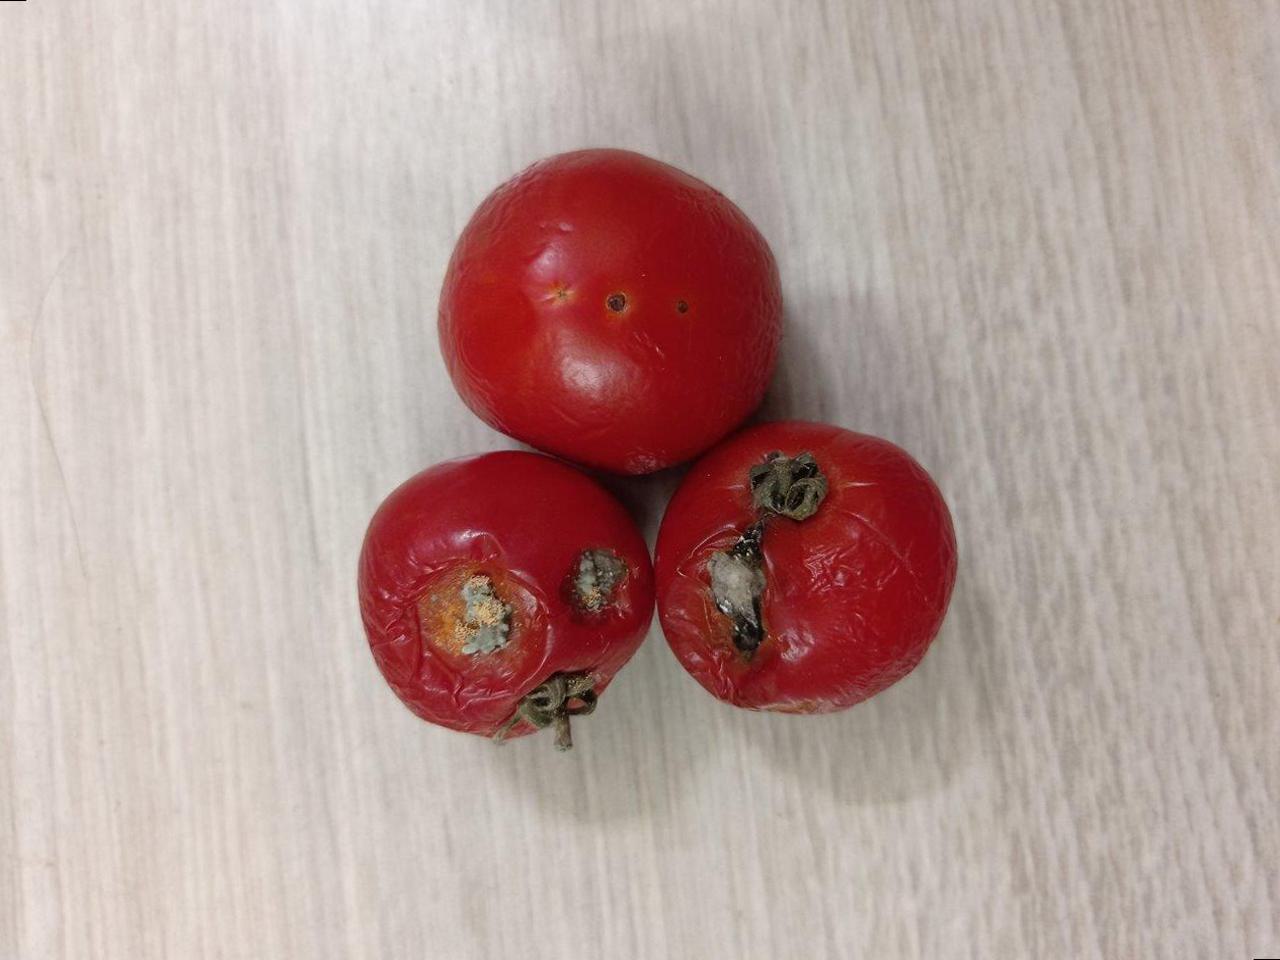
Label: Rotten